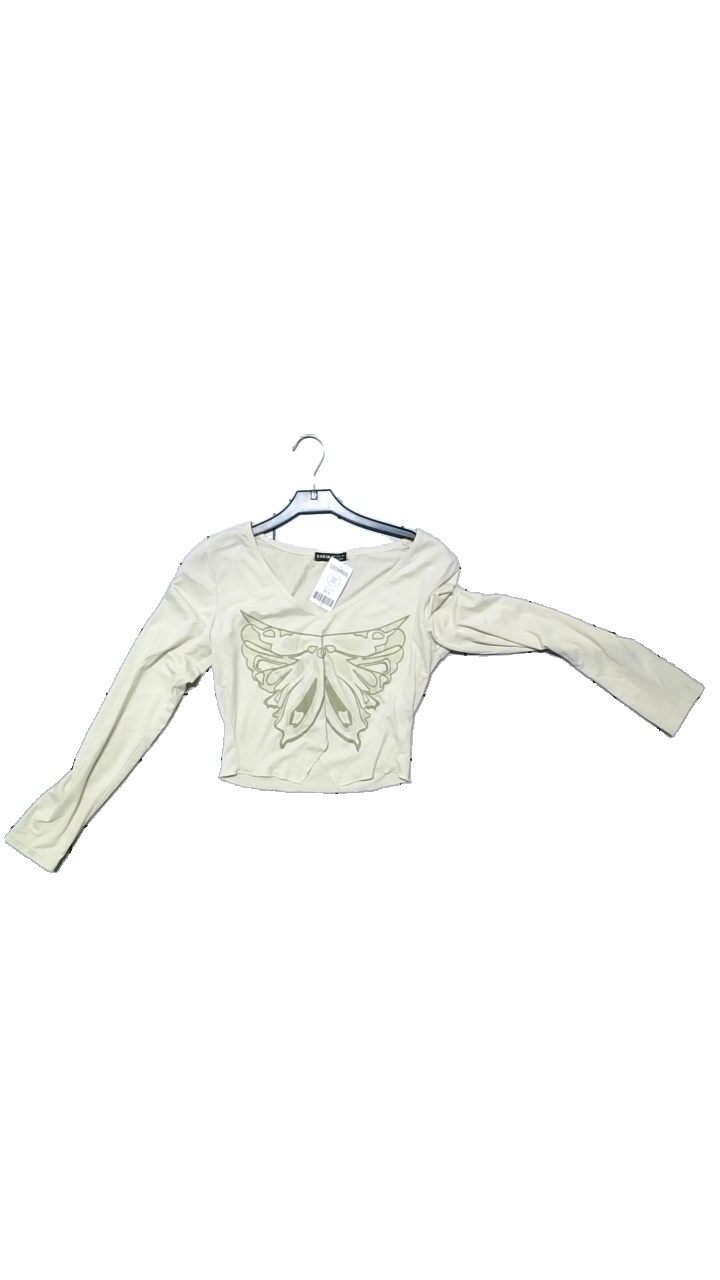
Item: Top (Ladies)
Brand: Shein
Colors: Beige, Green
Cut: Regular
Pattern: Floral print
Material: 100% Poyester
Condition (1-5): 3
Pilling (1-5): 2
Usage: Reuse
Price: <50